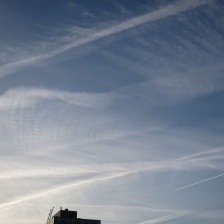
Cloud type: Contrail